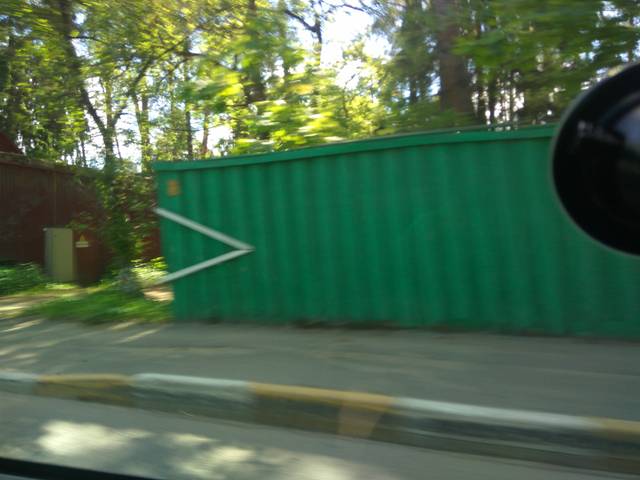
Region: Russia
Coordinates: 55.581, 38.195